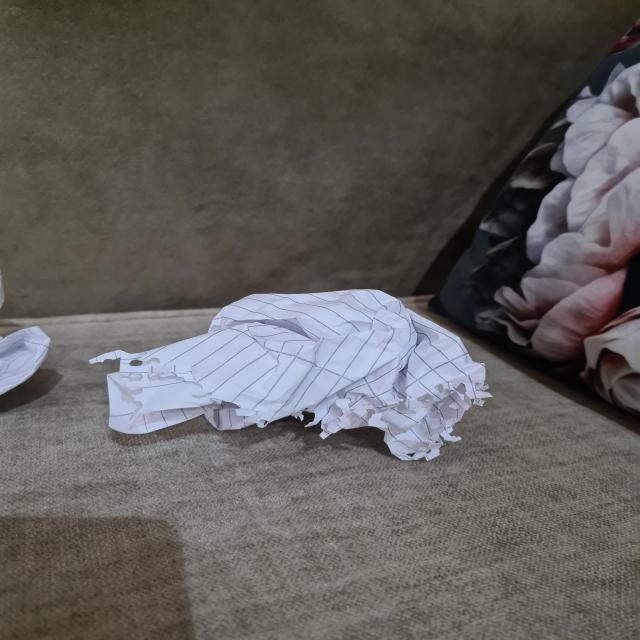
Label: tissues